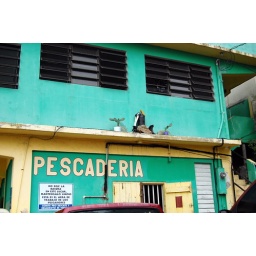
The fish market in Vieques by the ferry.